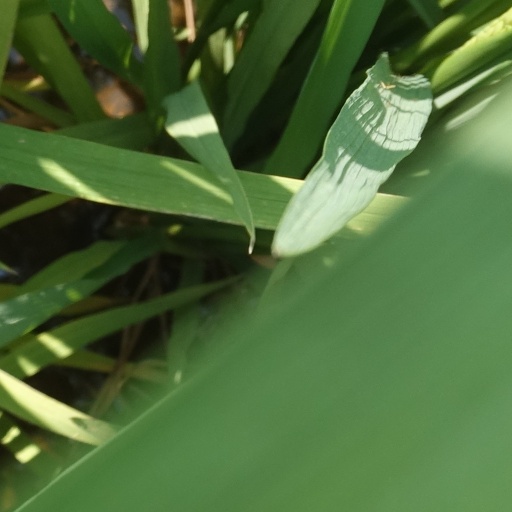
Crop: rice